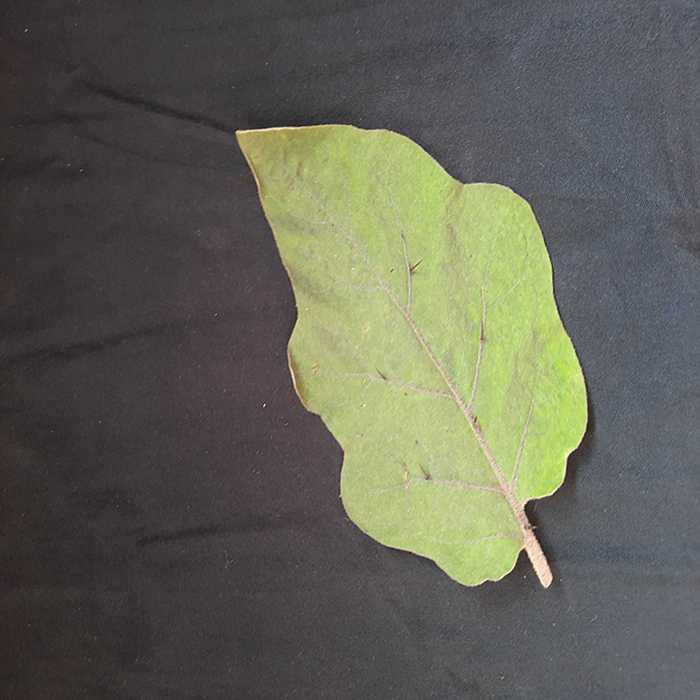
Plant: Eggplant
Label: Eggplant fresh leaf